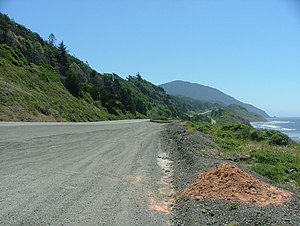
U.S. Highway 101 / Vejbeskrivelse / Oregon
U.S. 101 syd for Port Orford i Oregon.
United States Highway 101 eller U.S. Route 101 er en af USA's hovedveje og en del af U.S. Highway System. Den løber i fortrinsvis syd-nordlig retning gennem staterne Californien, Oregon og Washington, flere steder helt ude langs Stillehavskysten, andre steder noget længere inde i landet. Oprindeligt gik vejen fra San Diego, Californien, til Washingtons hovedstad, Olympia, men den sydligste del af vejen, fra Los Angeles til San Diego, er ikke længere klassificeret som hovedvej, selv om vejstrækningen fortsat eksisterer. En del af vejens sydlige del kaldes El Camino Real, fordi der her var sammenfald mellem U.S. 101 og den gamle spanske "kongevej", der forbandt spaniernes missionsstationer, landsbyer og forter.